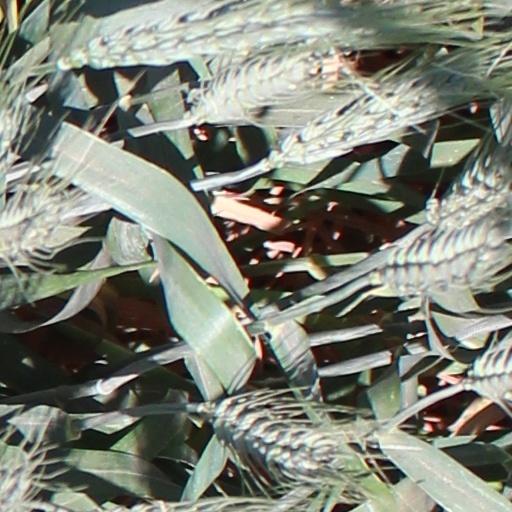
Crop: wheat